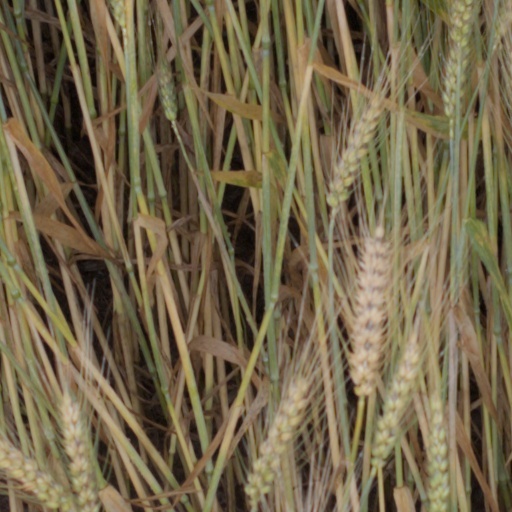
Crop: wheat